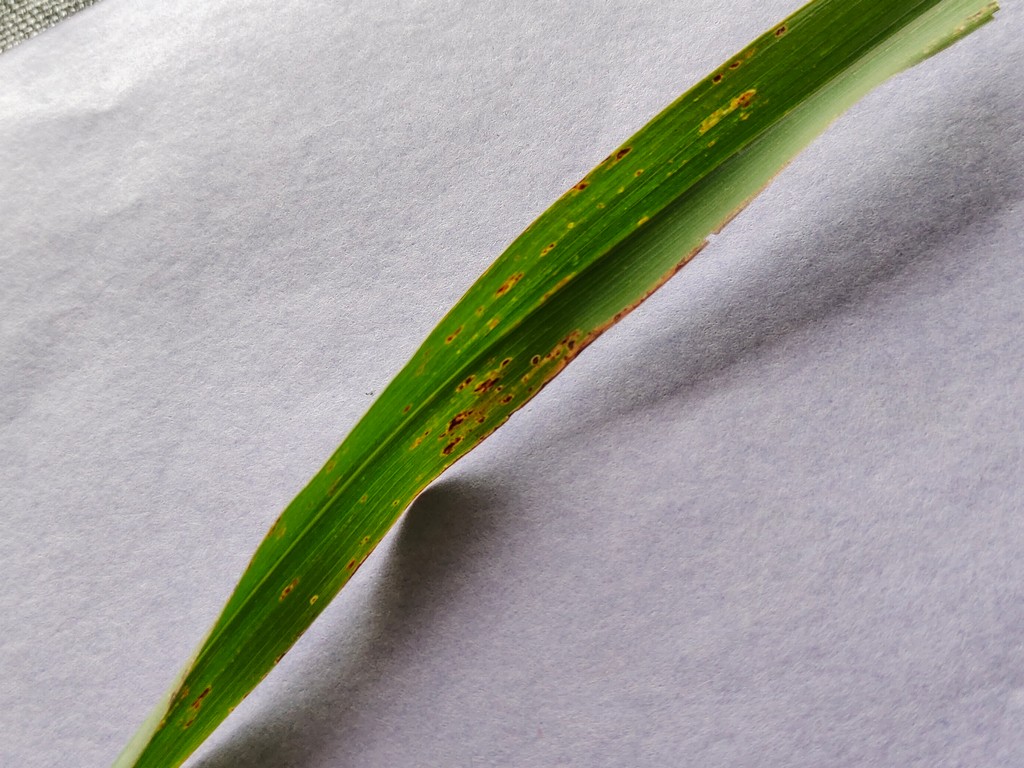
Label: Unhealthy